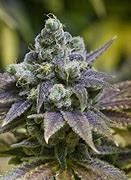
Label: Grapes